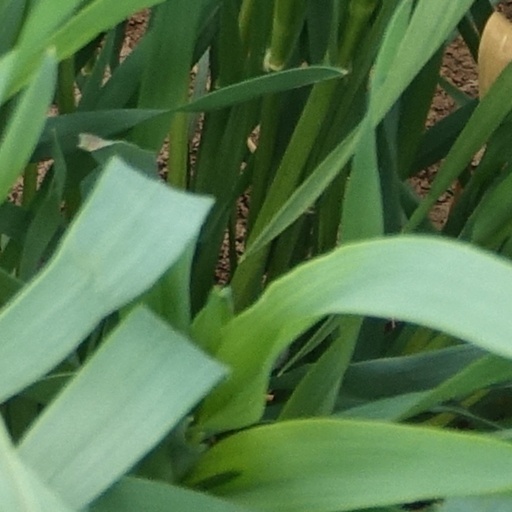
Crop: wheat